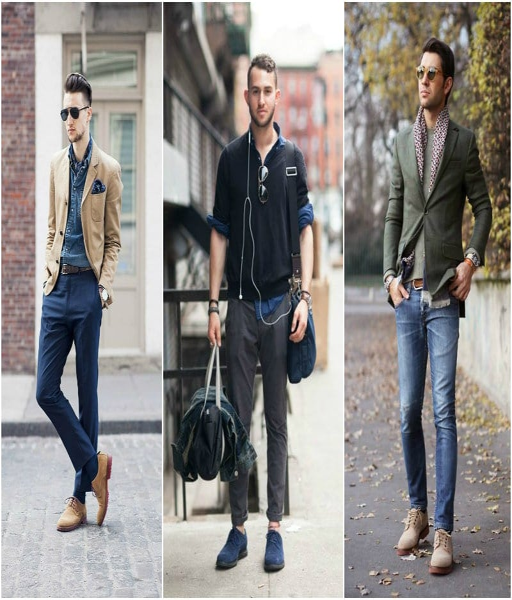
can you wear black shoes in the summer